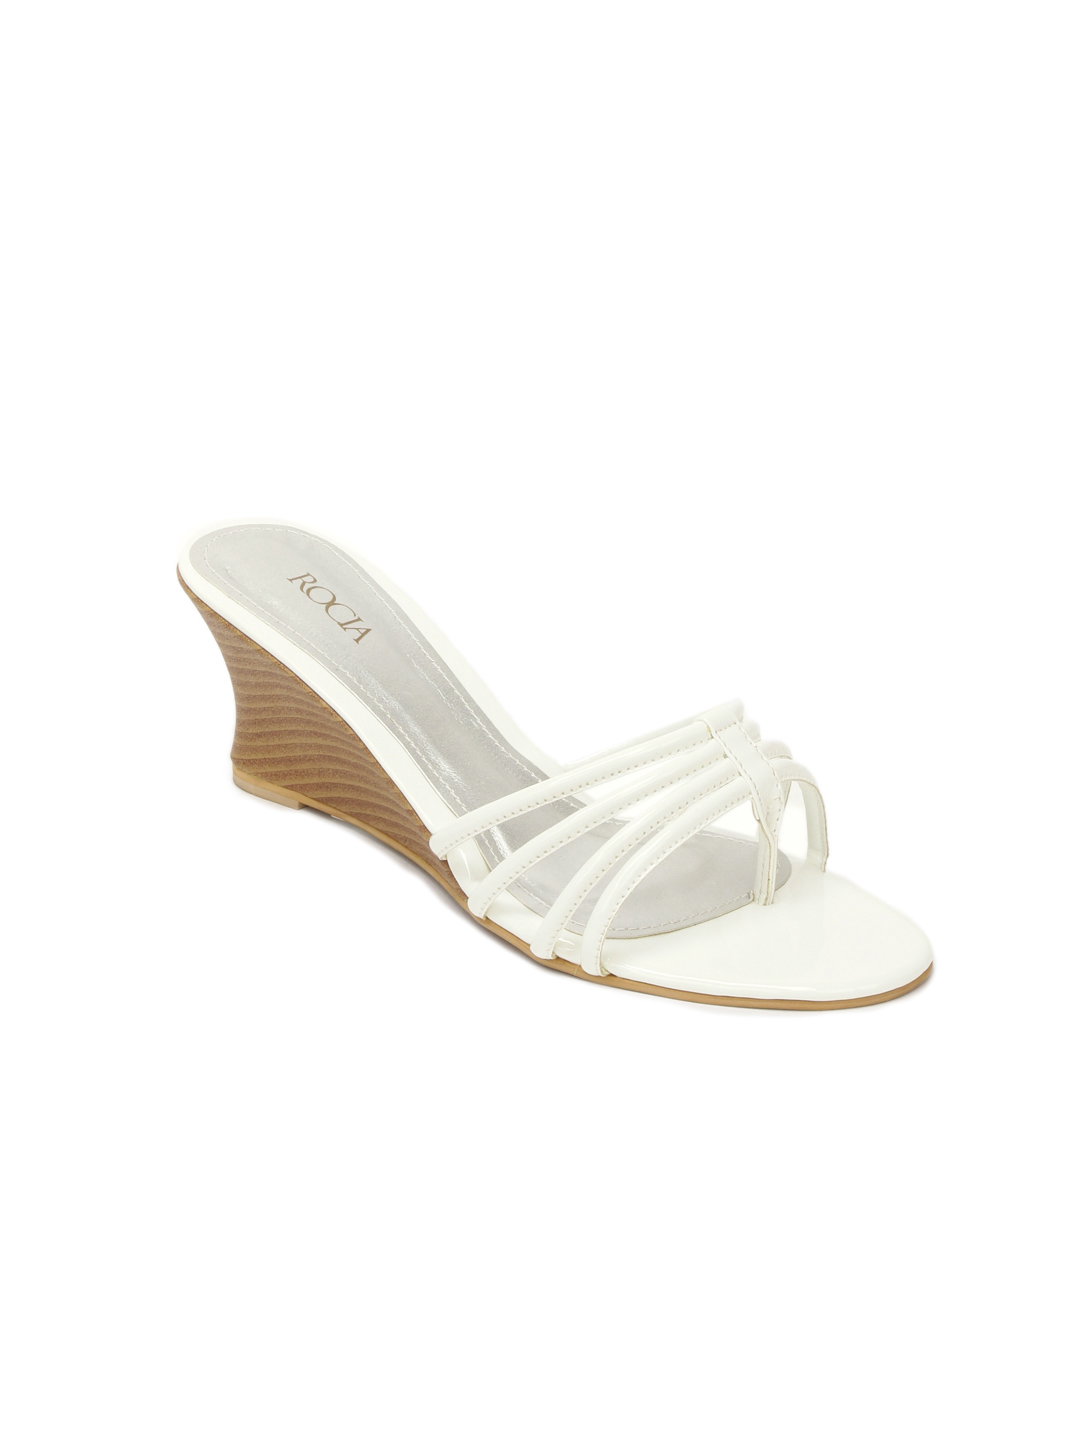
Rocia Women White Wedges
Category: Footwear / Shoes / Heels
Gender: Women
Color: White
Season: Winter 2012
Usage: Casual